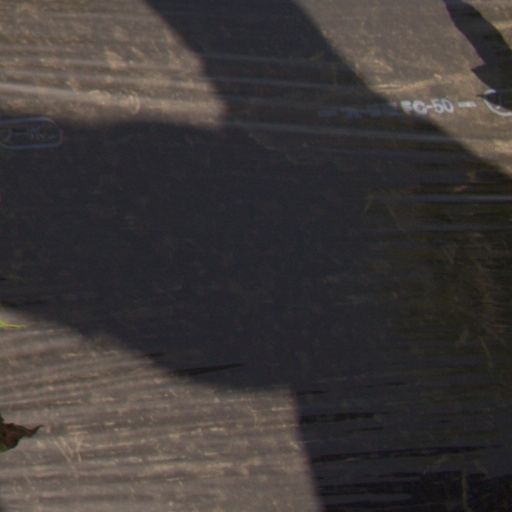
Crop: Jerusalem artichoke